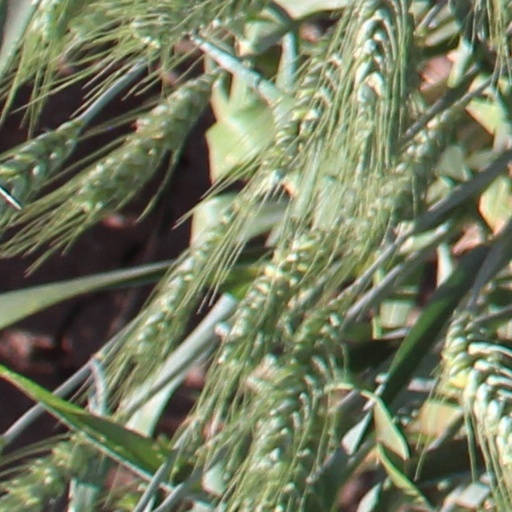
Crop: wheat